Gorillaz

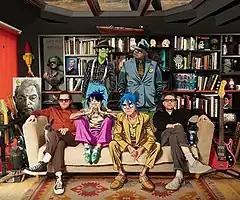
Gorillaz in 2020. Jamie Hewlett (left) and Damon Albarn (right) with animated members Murdoc Niccals (top left), Russel Hobbs (top right), 2-D (bottom right), and Noodle (bottom left).

Gorillaz are an English virtual band created by musician Damon Albarn and artist Jamie Hewlett in London, England in 1998. The band primarily consists of four fictional members: (vocals, keyboards), Murdoc Niccals (bass guitar), Noodle (guitar, keyboards, vocals) and Russel Hobbs (drums). Their universe is presented in media such as music videos, interviews, comic strips and short cartoons. Gorillaz's music has featured collaborations with a wide range of musicians and featured artists, with Albarn as the only permanent musical contributor.